Vienna

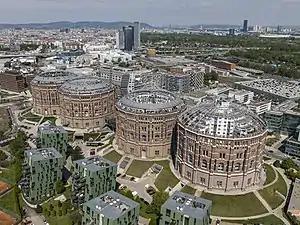
Gasometer in Simmering.

Films set in Vienna include "Amadeus", "Before Sunrise", "The Third Man", "The Living Daylights" and "."